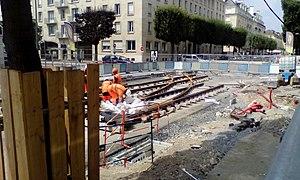
aiguillage pour la future extension du tramway de Caen à l'angle de la rue de Bernières et de l'avenue du 6-Juin
Le tramway de Caen est un réseau de tramway qui dessert l'agglomération caennaise depuis le 27 juillet 2019. Il remplace surtout le transport léger guidé, mis en service le 18 novembre 2002 et dont l'exploitation a cessé le 31 décembre 2017 à 20 h.